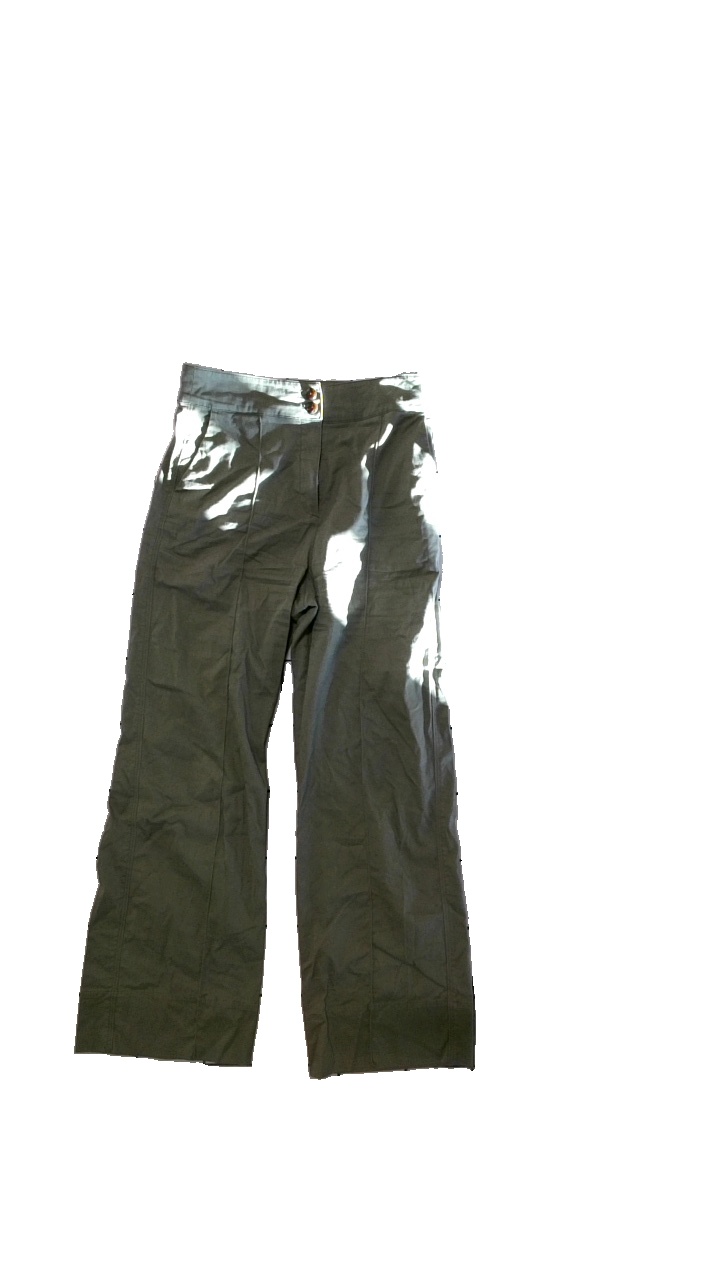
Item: Trousers (Ladies)
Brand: Kappahl
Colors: Green
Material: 98% cotton 2% elastane
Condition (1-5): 5
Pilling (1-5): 5
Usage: Reuse
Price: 50-100